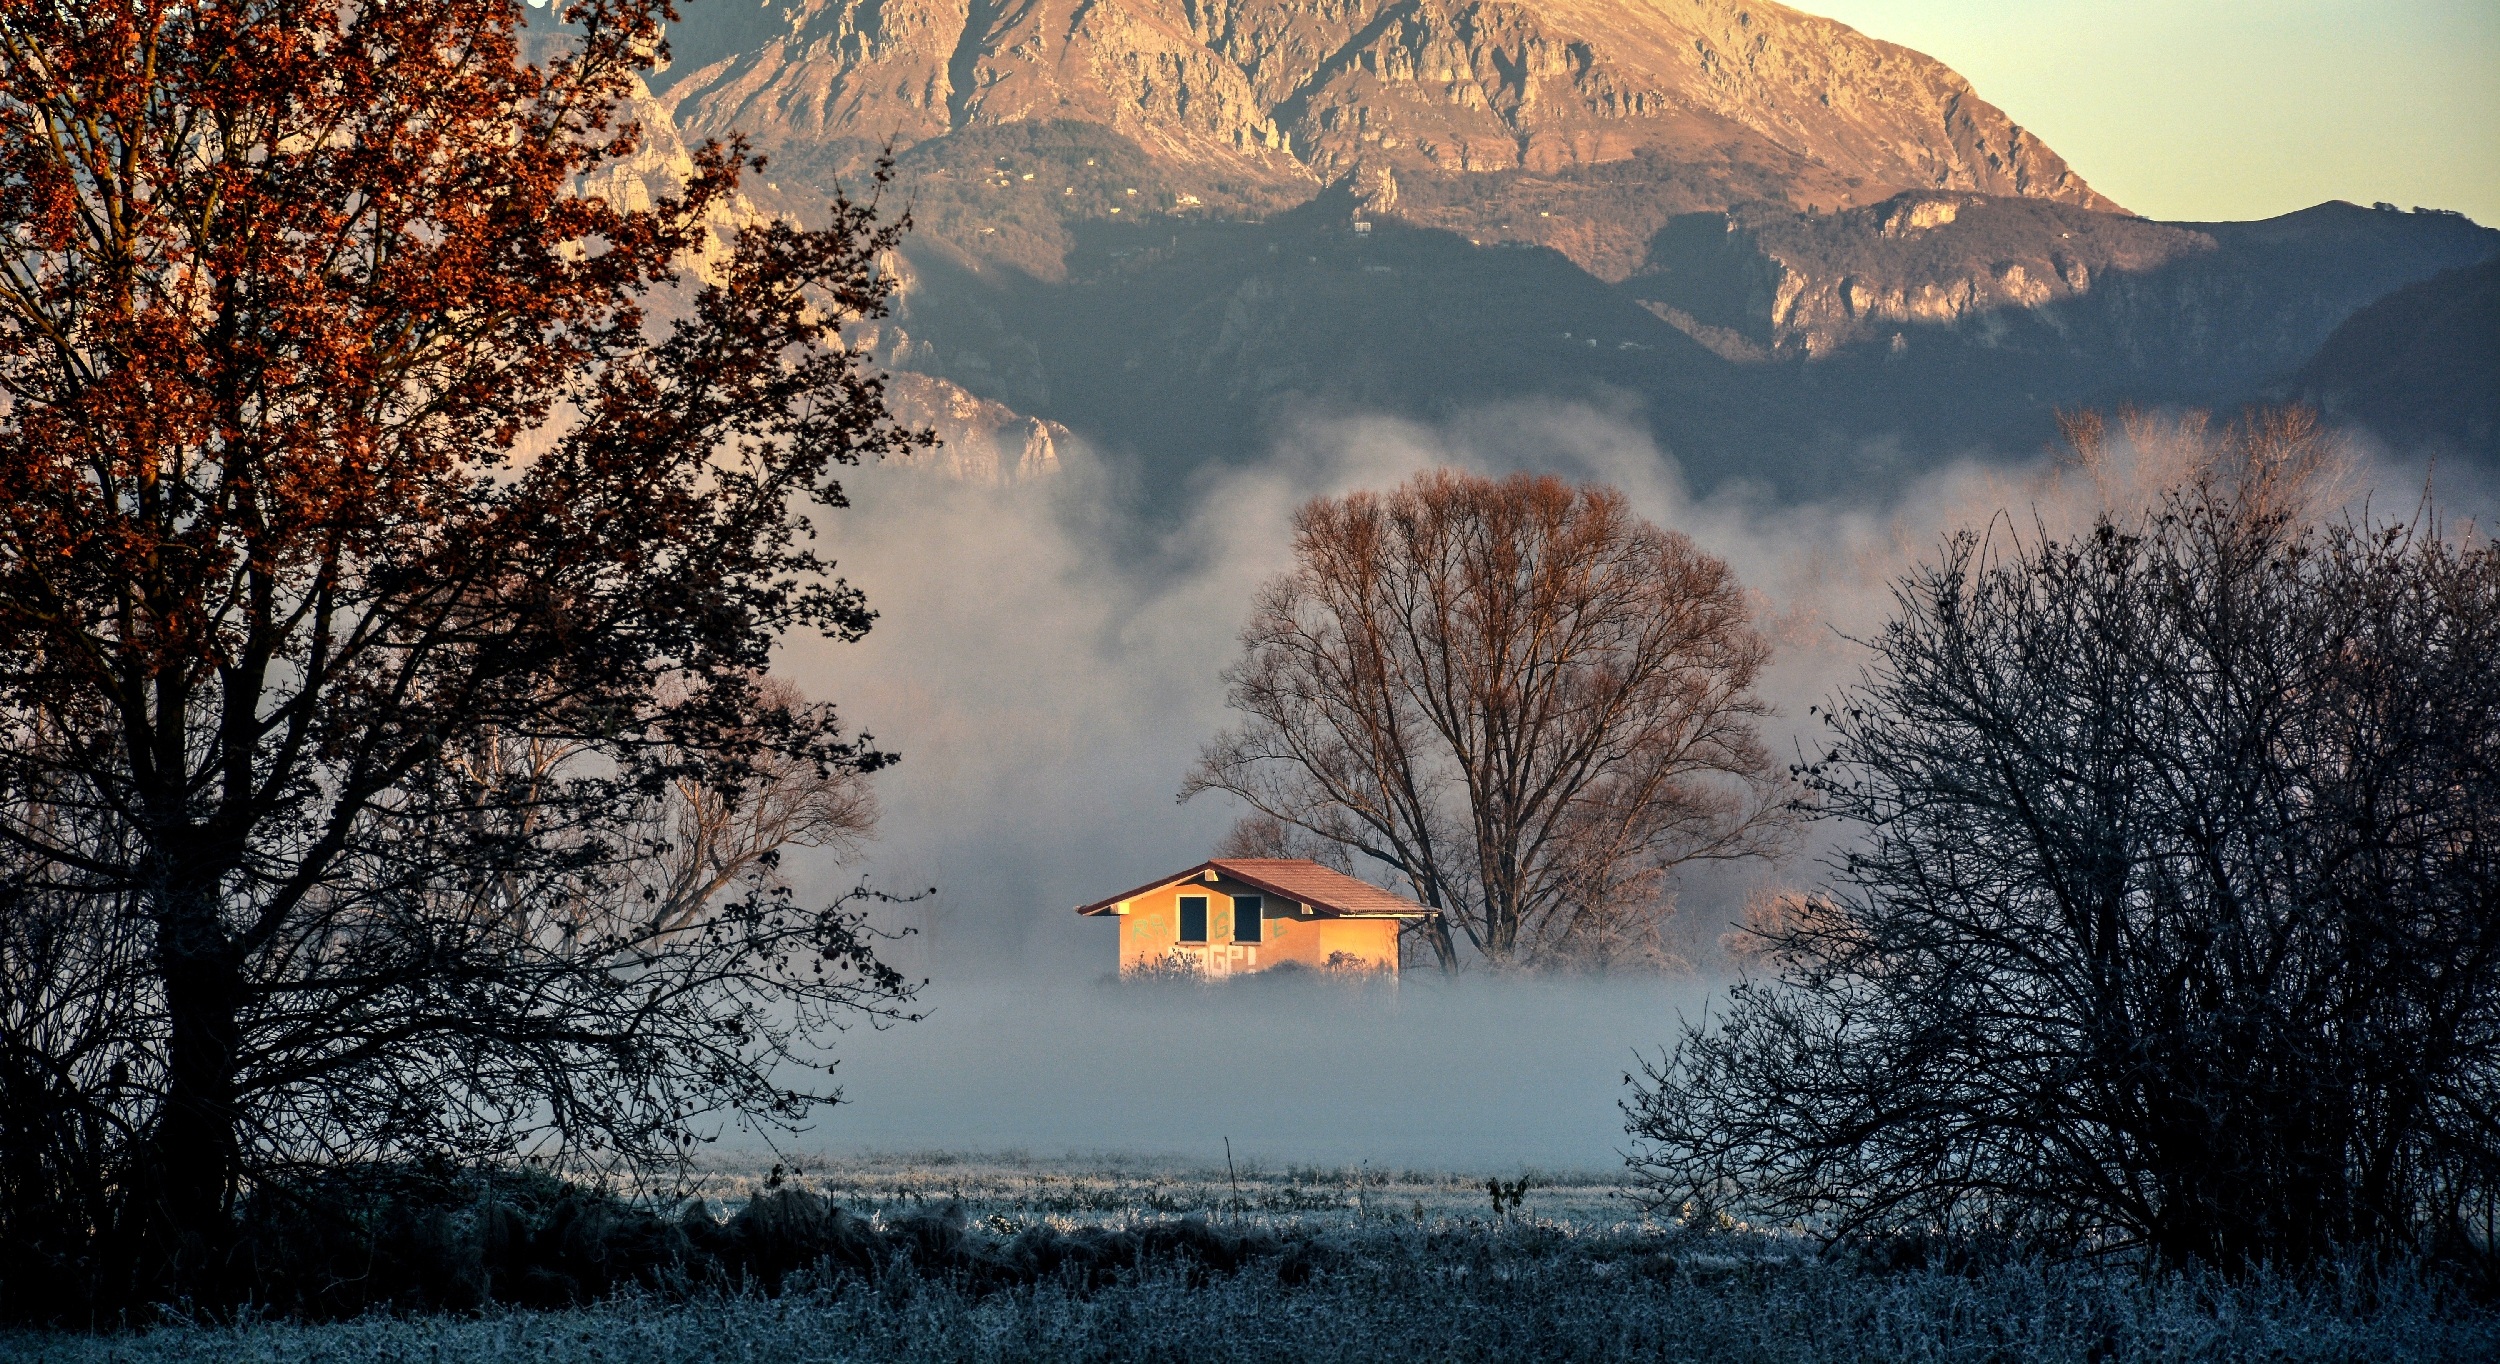
landscape, tree, nature, forest, mountain, snow, winter, light, cloud, fog, sunrise, sunset, mist, house, sunlight, morning, leaf, frost, dawn, dusk, evening, reflection, autumn, weather, season, rural area, atmospheric phenomenon, woody plant